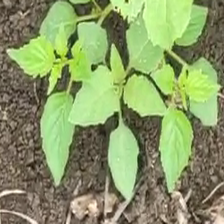
Weed species: Lamber_Quarter_plant(Chenopodium )